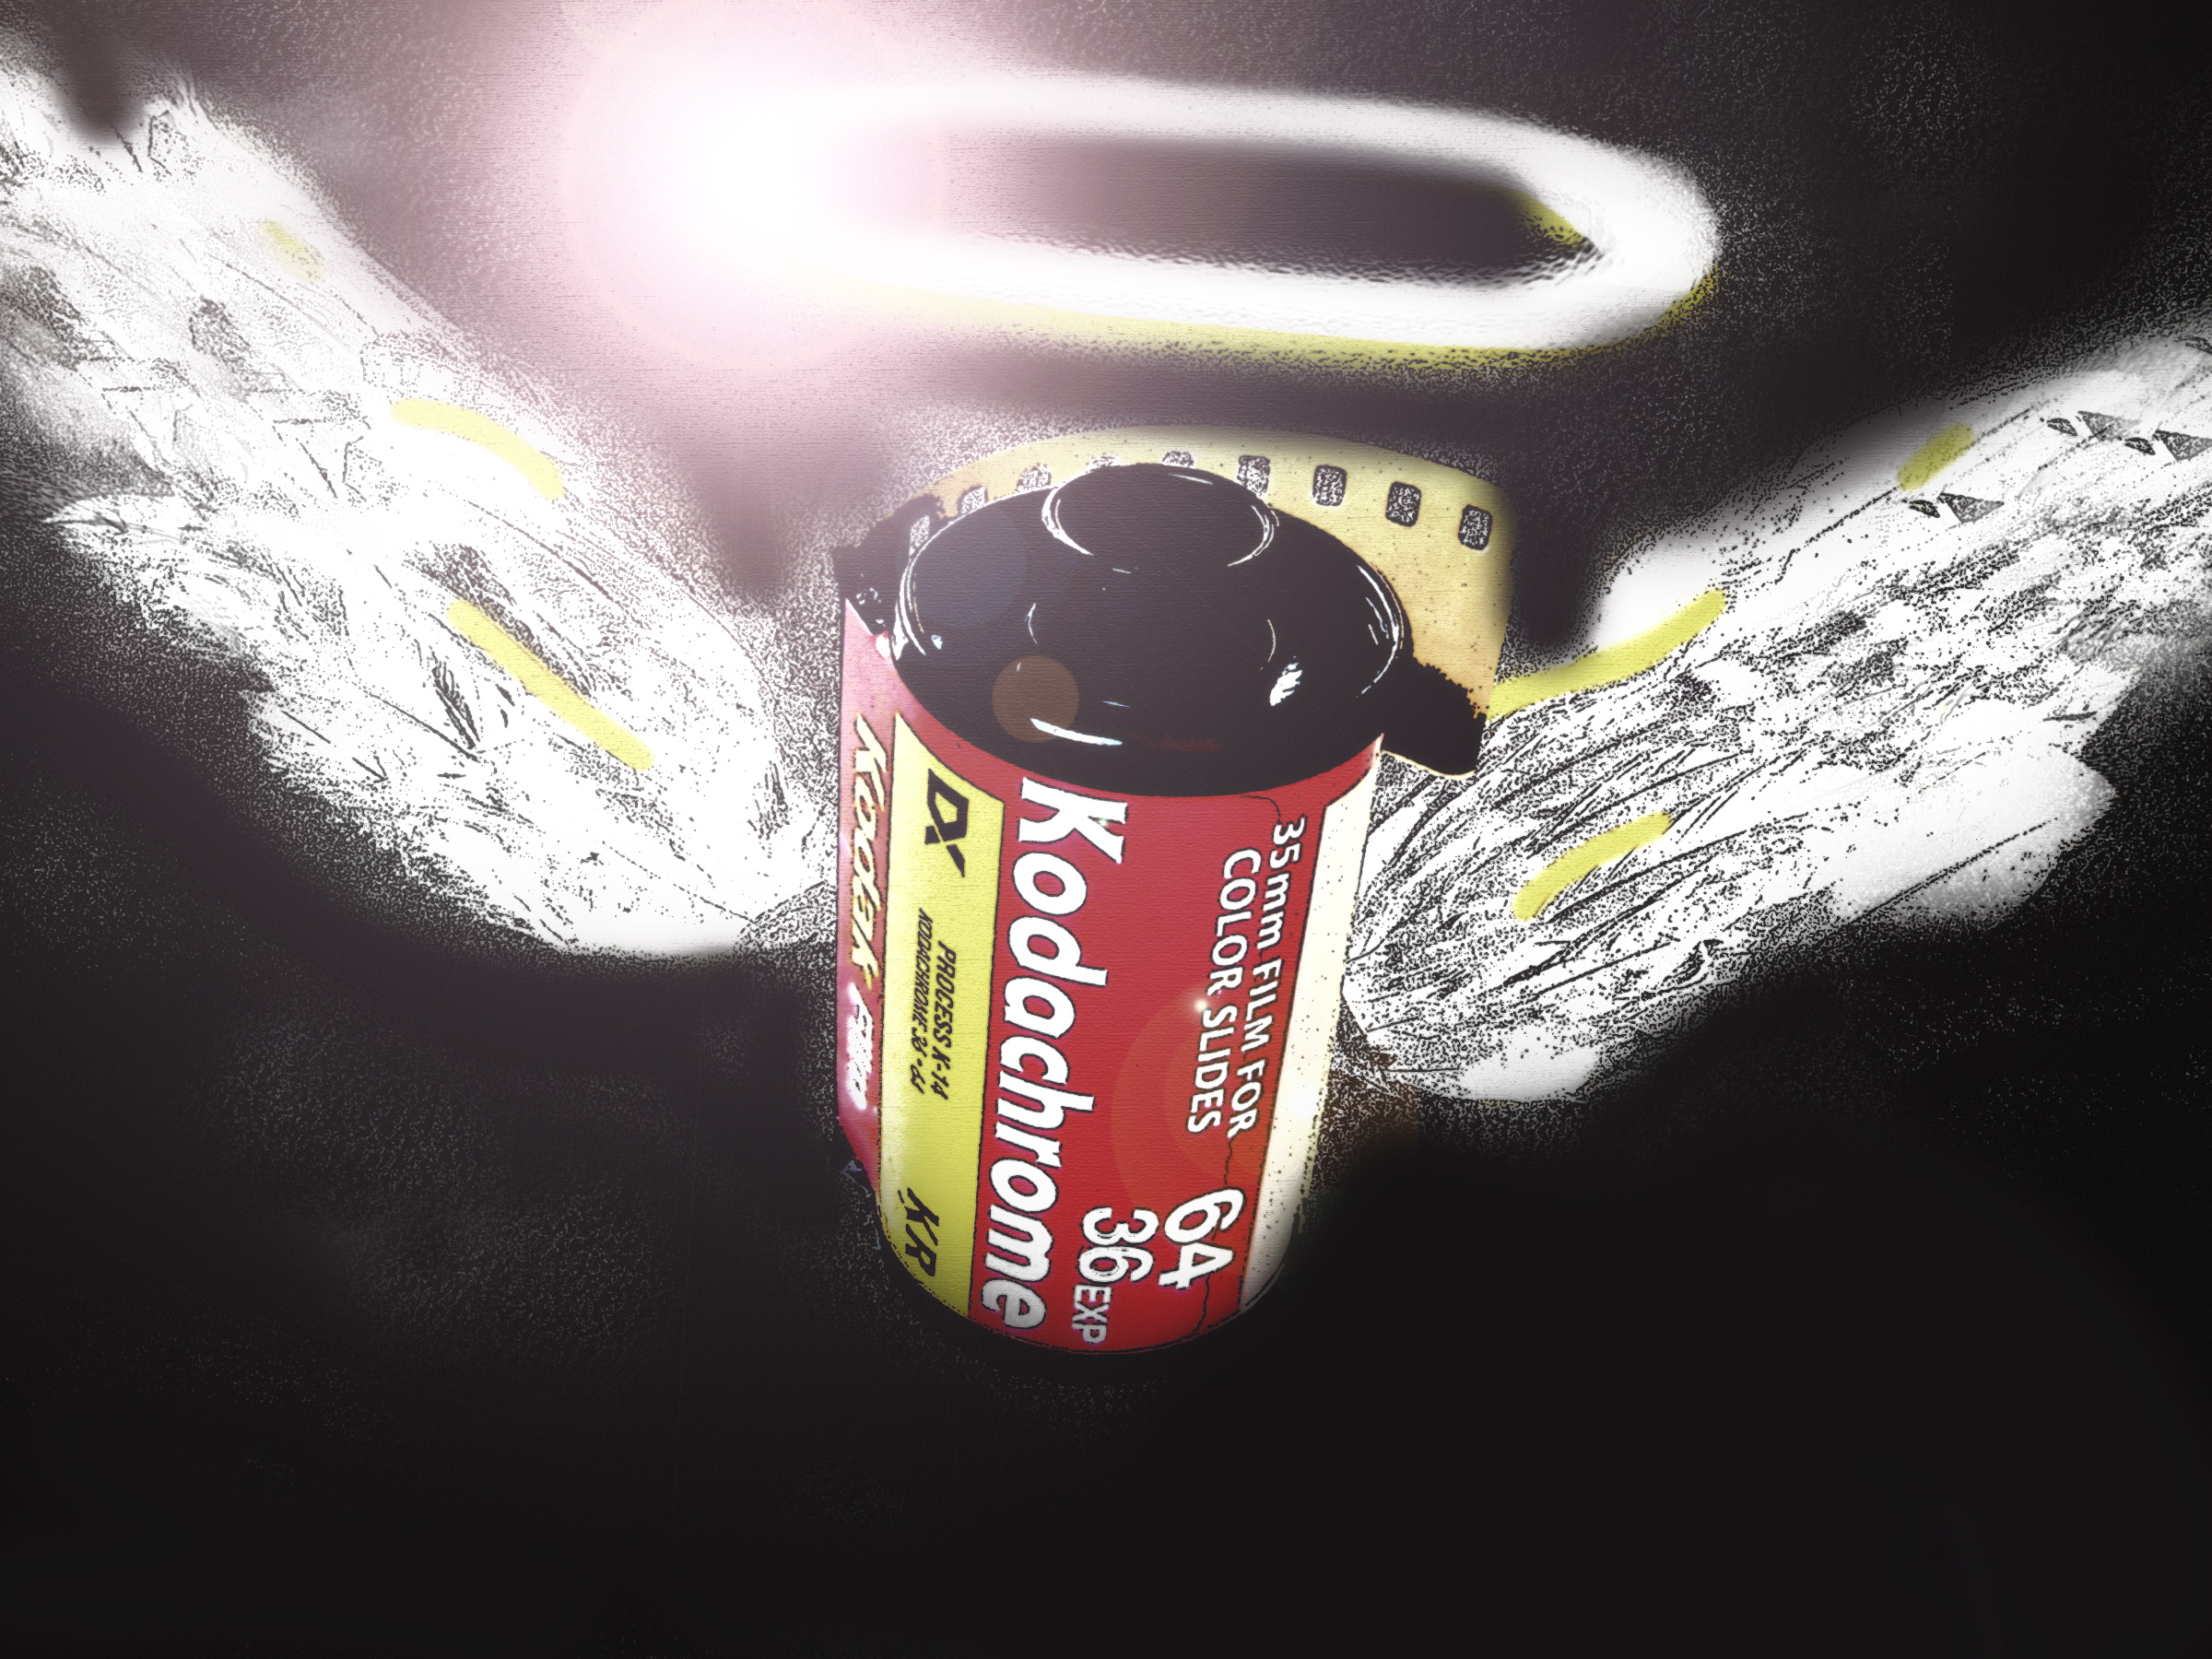
light, red, color, drink, black, shape, kodachrome, macro photography, apathetictribute